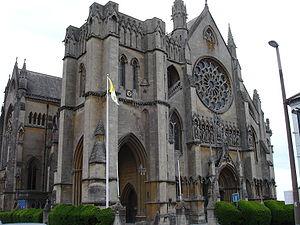
Le diocèse d'Arundel et Brighton est un diocèse suffragant de l'Archidiocèse de Southwark en Angleterre, constitué en 1965.